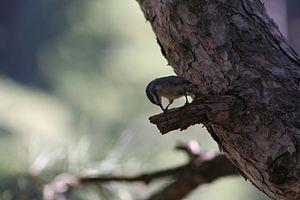
La Sittelle de Chine est une espèce d'oiseaux de la famille des Sittidae. C'est une sittelle de petite taille, mesurant 11,5 cm de longueur. Les parties supérieures sont gris-bleu, les parties inférieures chamois-grisâtre ternes à orange-cannelle, avec les joues blanches. Il existe un dimorphisme sexuel marqué : le mâle adulte se distingue par sa calotte très noire, quand celle de la femelle est de la même couleur que le dos, ou tout au plus gris foncé quand le plumage est usé. Le chant est variable, et composé de répétitions de petits sifflements invariants. L'espèce se nourrit principalement d'insectes en été et complète son alimentation avec des graines et des fruits. Le nid est généralement placé en hauteur dans le trou d'un conifère. Le couple élève une nichée par an, comptant cinq ou six oisillons.